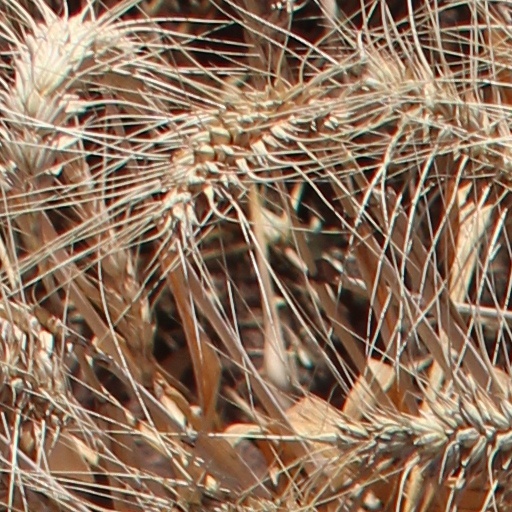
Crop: wheat